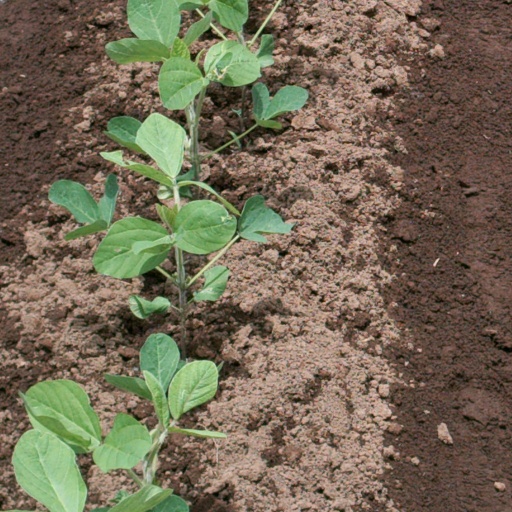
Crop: soybean